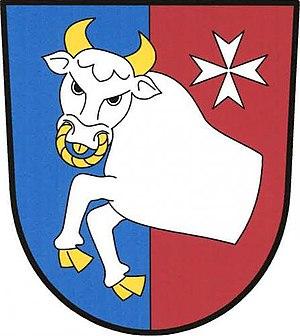
Blažim est une commune du district de Plzeň-Nord, dans la région de Plzeň, en République tchèque. Sa population s'élevait à 56 habitants en 2019.